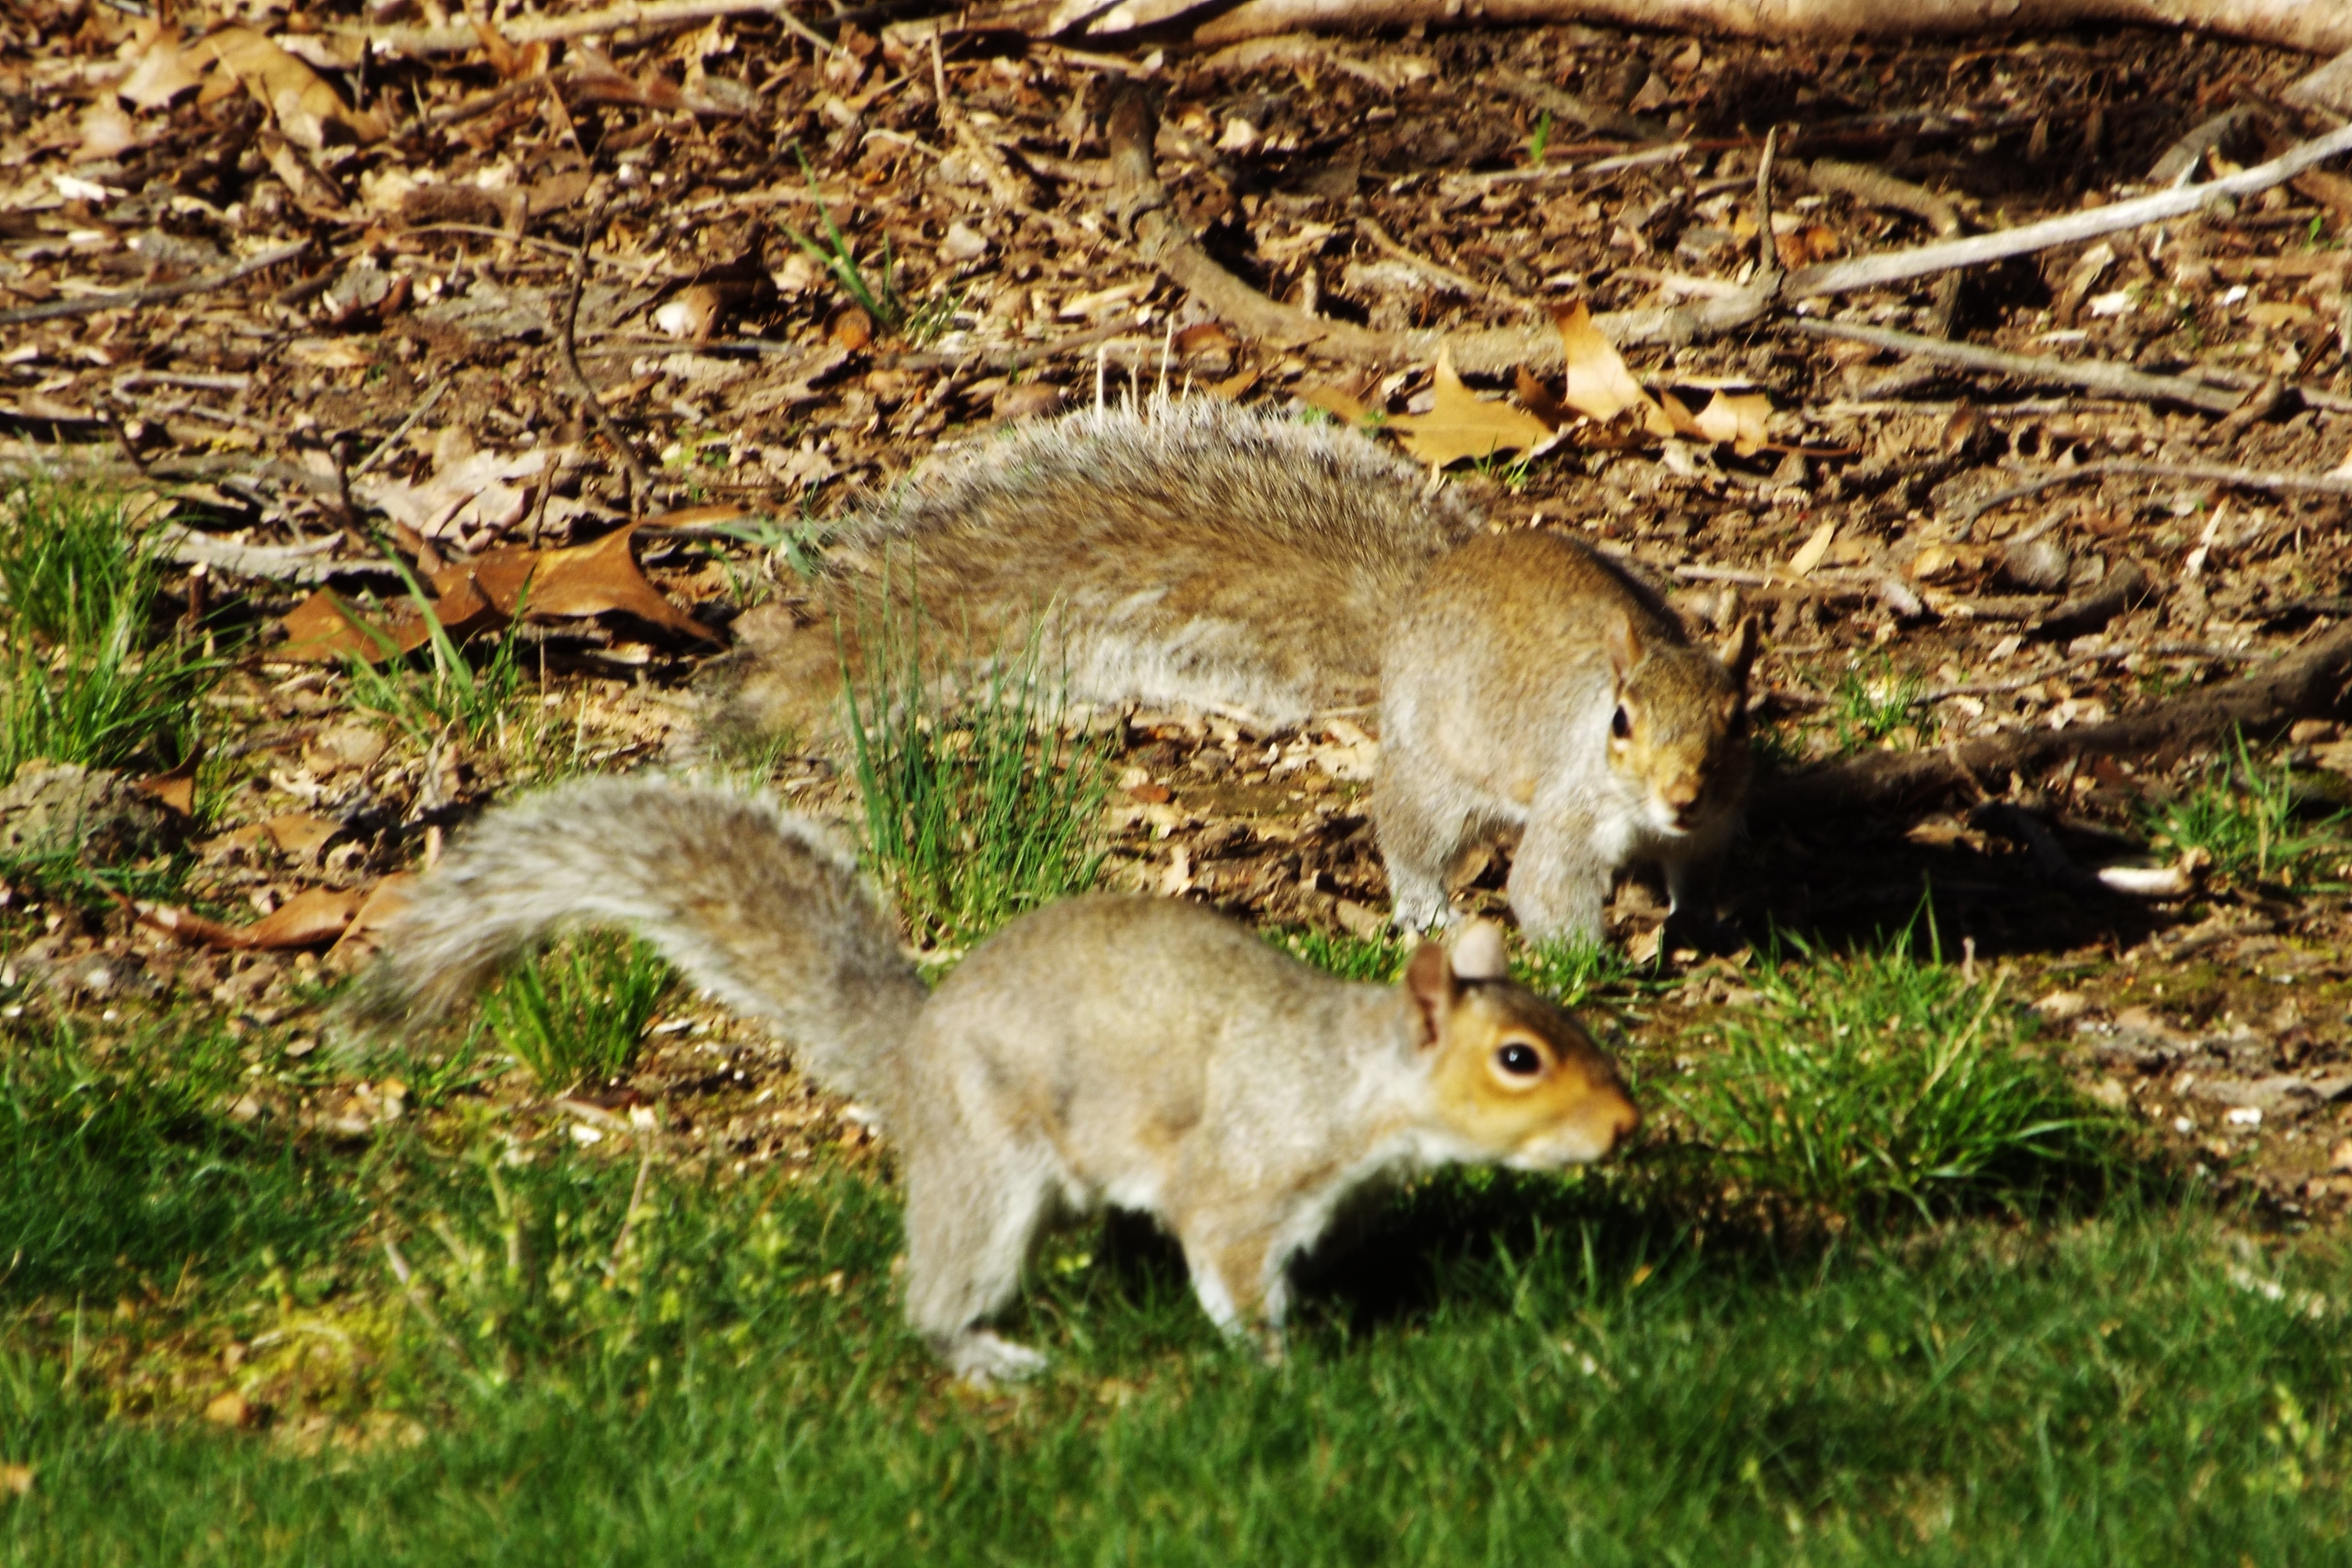
wildlife, mammal, fox, squirrel, fauna, vertebrate, dog like mammal, kit fox, grey fox